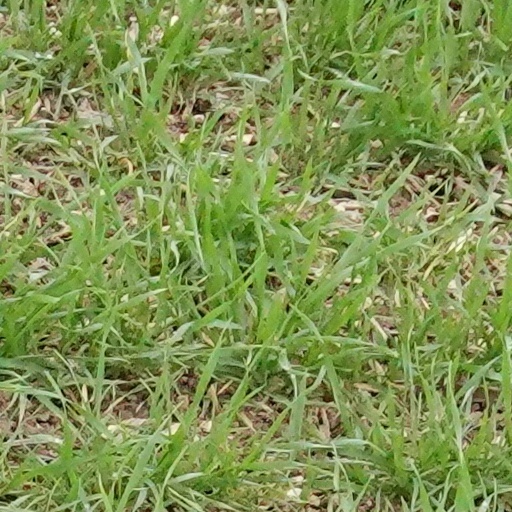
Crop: wheat